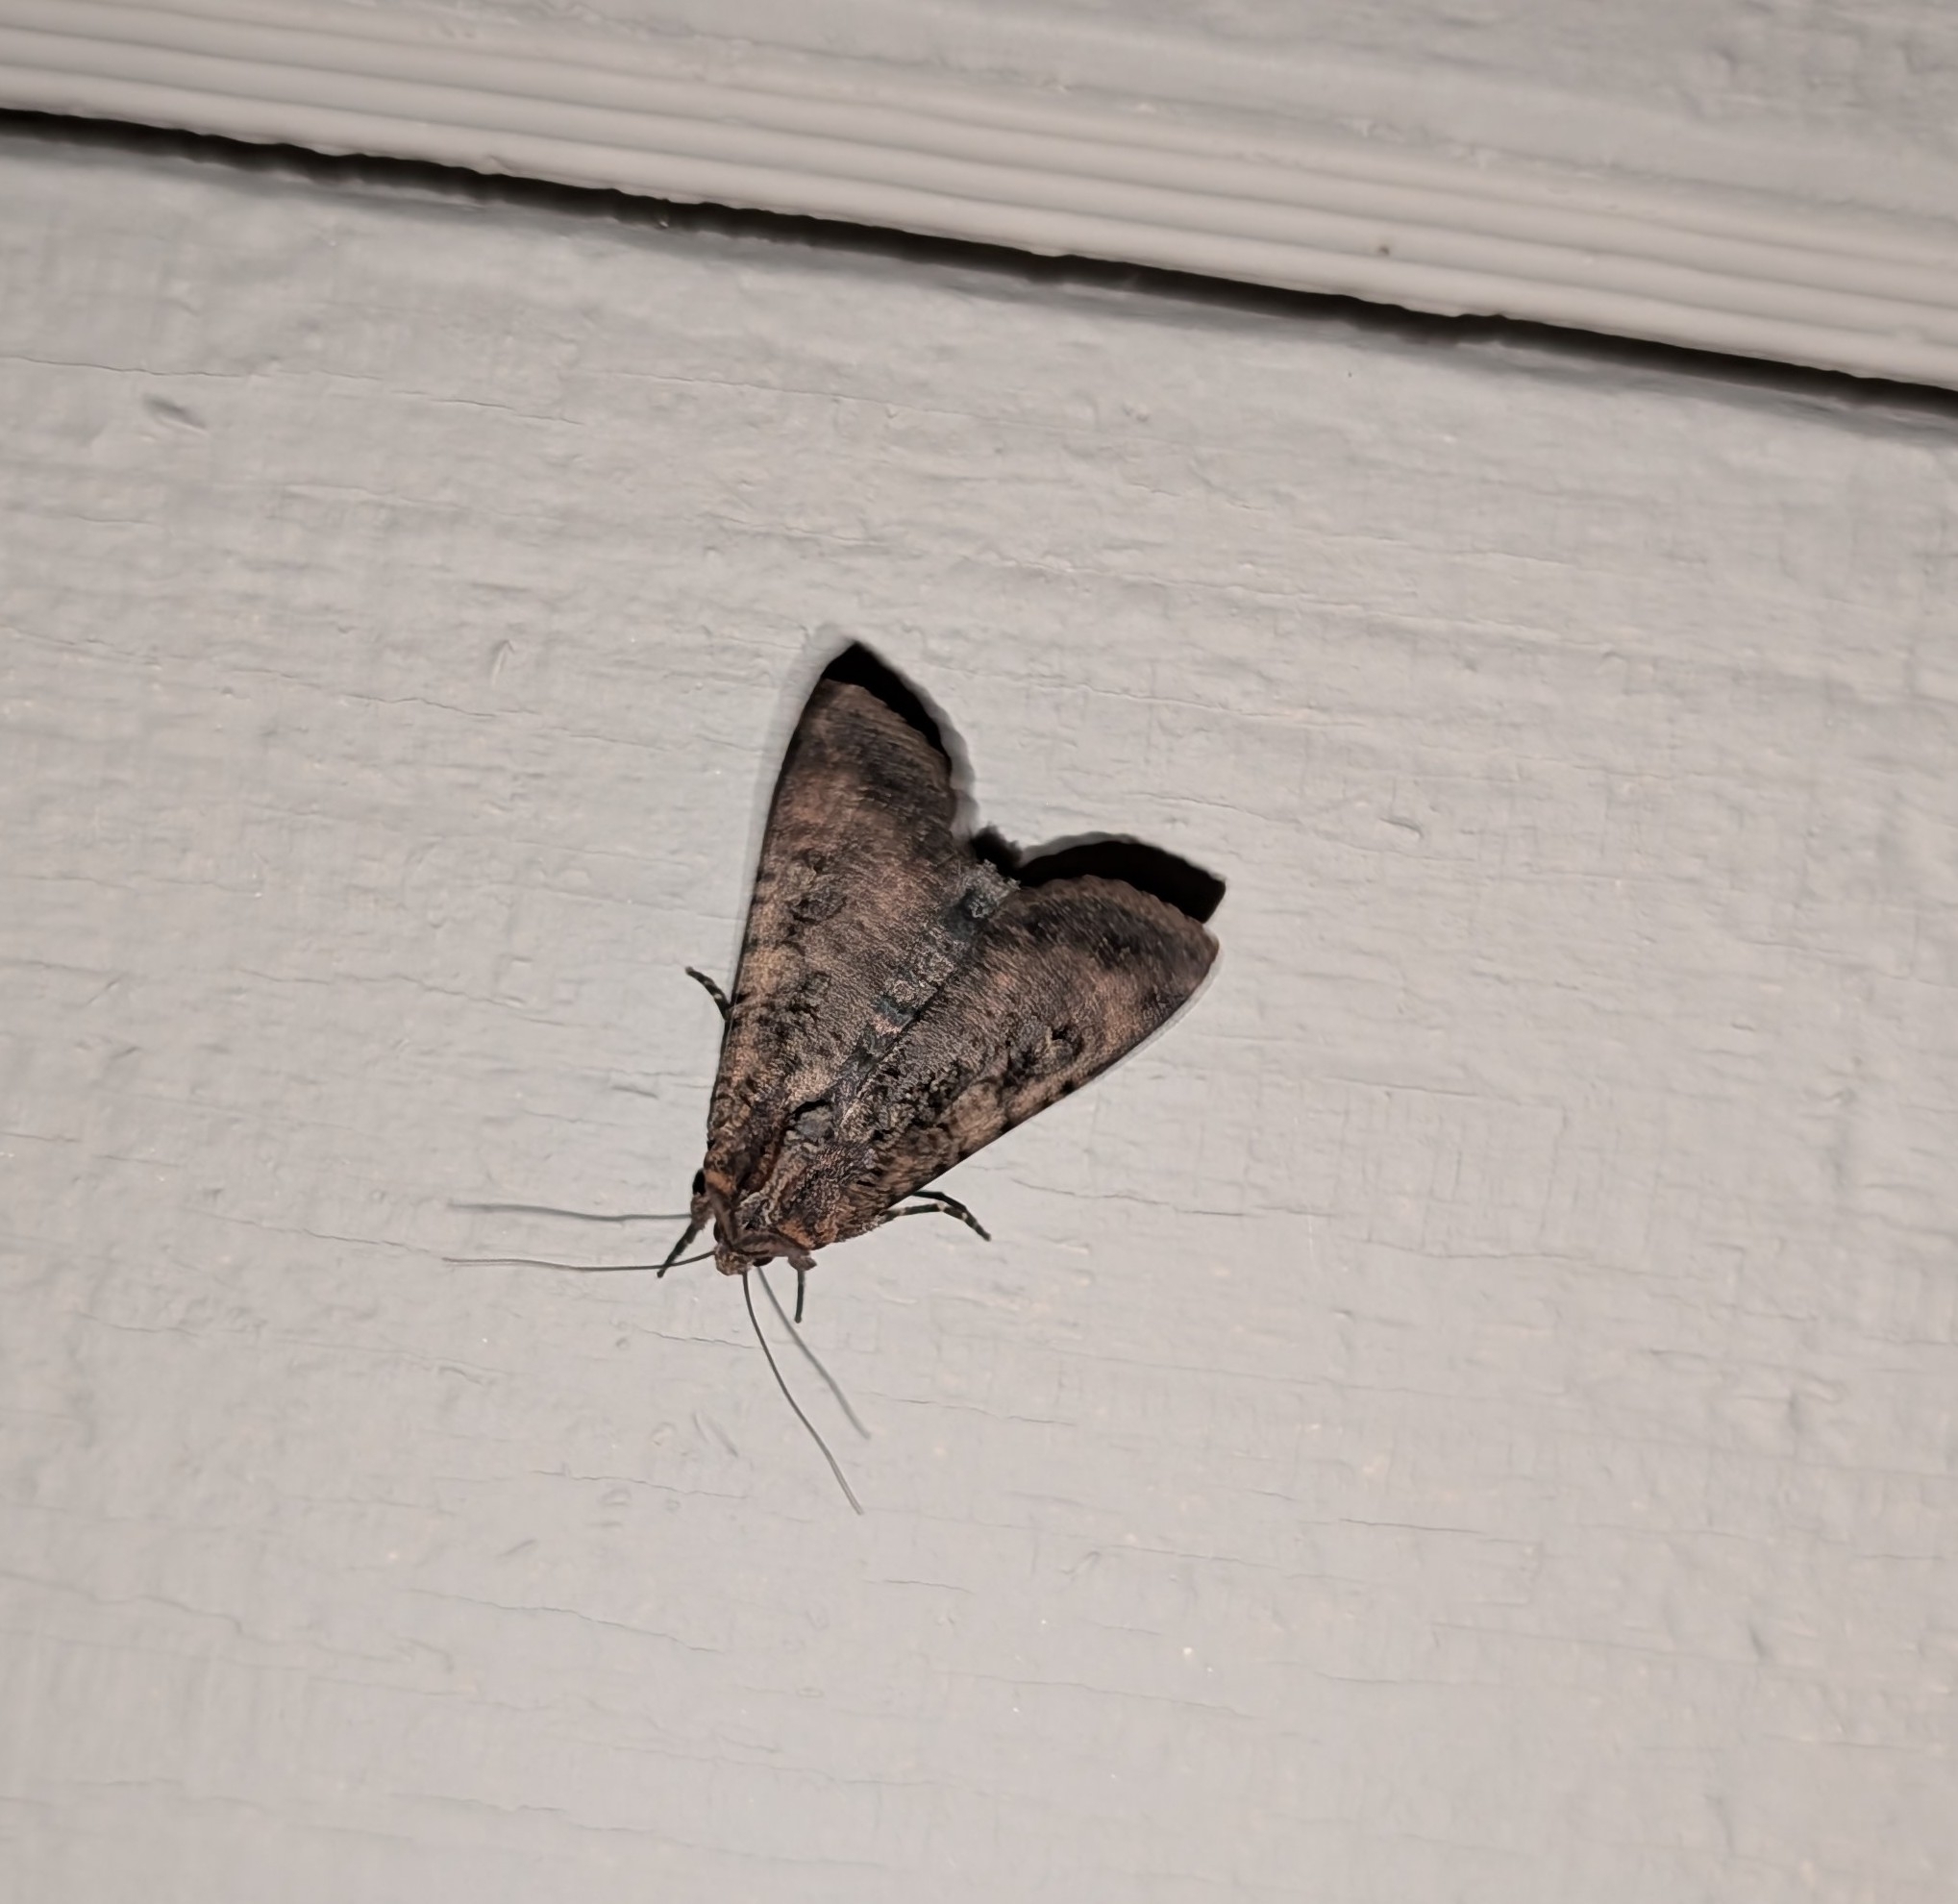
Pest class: cutworms